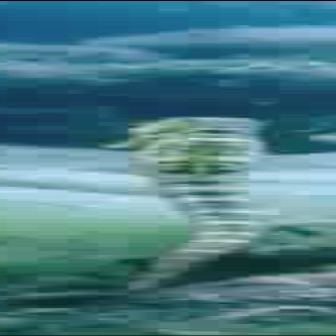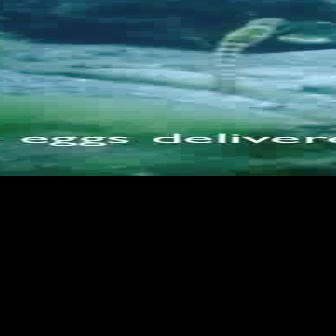
  Please identify the target specified by the bounding box [96,115,270,289] in the first image and locate it in the second image. Return the coordinates in [x_min,y_min,x_max,y_max] format.
Answer: [202,16,282,96]